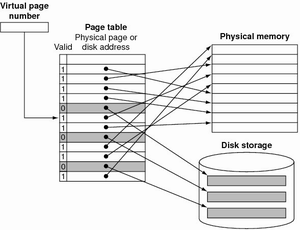
Le Gestionnaire de mémoire virtuelle est un circuit électronique qui permet de réaliser le mécanisme de la mémoire virtuelle, à savoir la translation des adresses virtuelles en adresses physiques.